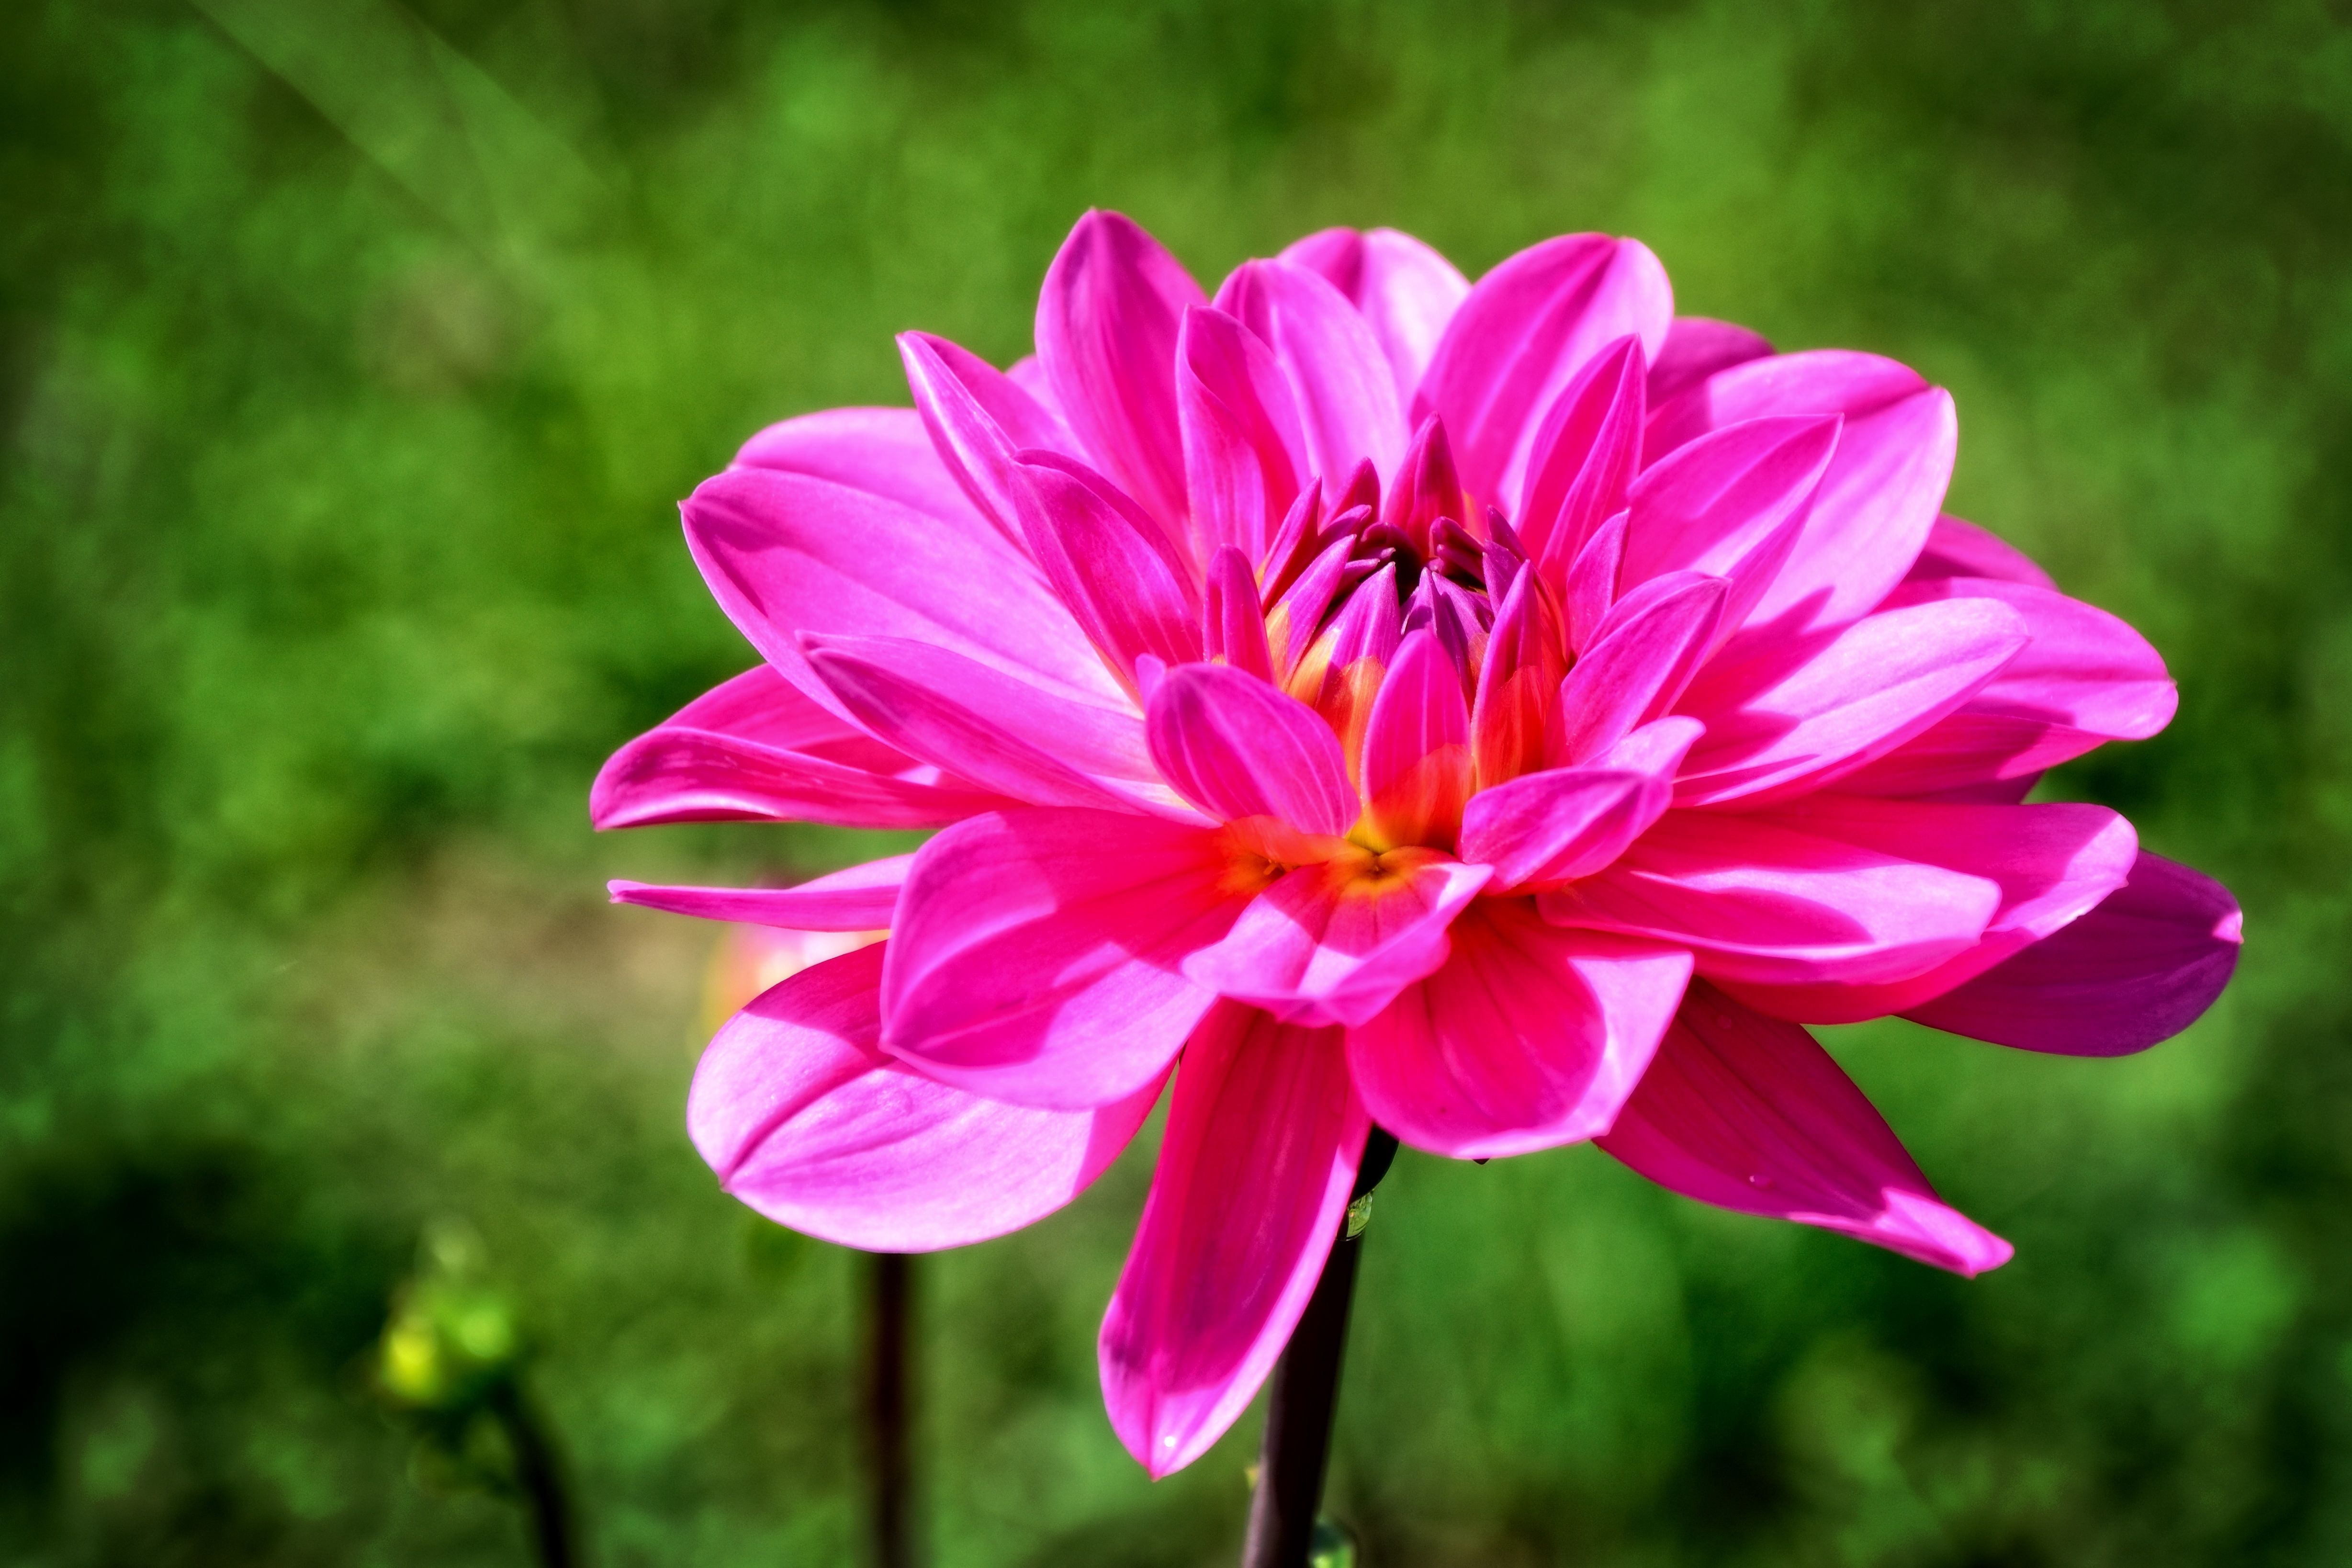
blossom, plant, flower, petal, bloom, botany, garden, pink, flora, flowers, dahlia, composites, macro photography, ornamental plant, flowering plant, daisy family, annual plant, plant stem, land plant, garden cosmos